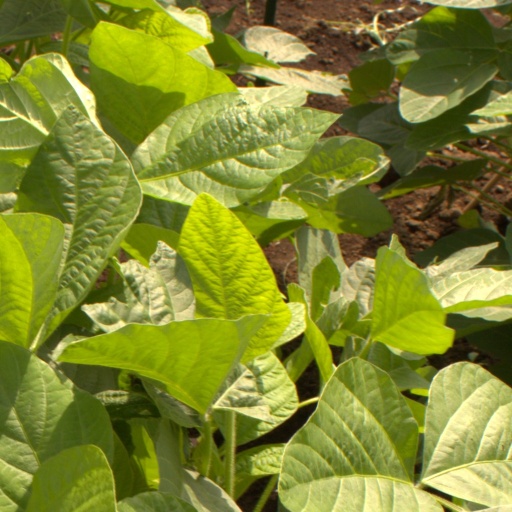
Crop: soybean